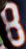
Number: 8